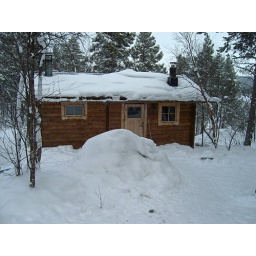
Wood house in the forest covered by Snow